Head of Nefertem

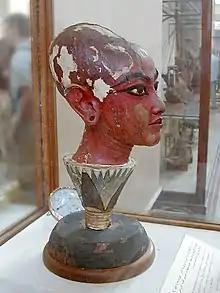
Tutankhamun as Nefertem emerging from a blue lotus bloom, Egyptian Museum, Cairo

The partially damaged head of Nefertem is carved out of wood and is high. The stucco coating is painted red, though large sections have been damaged; Carter attributed this to its seizure by Egyptian authorities in 1924. The eyebrows, the typically Egyptian kohl eye liner, and the pupils of the bust were painted in dark blue. The head of the king is completely shaved, but shaven stubble in the form of black paint is visible. The head has Tutankhamun's facial features and depicts him as a child. As on his golden deathmask, Tutankhamun's ears are pierced.